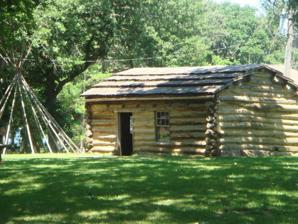
Building: Spirit Lake Massacre Log Cabin
Country: United States of America
Year built: 1856
Historic house in Iowa, United States United States historic place Spirit Lake Massacre Log Cabin U.S. National Register of Historic Places Show map of Iowa Show map of the United States Location West of Estherville on U.S. Route 71 Arnolds Park, Iowa Coordinates 43°21′56″N 95°08′26″W / 43.36556°N 95.14056°W / 43.36556; -95.14056 Area less than one acre Built 1856 NRHP reference No. 73000724 Added to NRHP April 3, 1973 The Spirit Lake Massacre Log Cabin , also known as the Gardner Log Cabin , is located in Arnolds Park, Iowa , United States.  Rowland Gardner had led a group of settlers into the region in 1856, and he built this cabin in July of that year.  On March 8, 1857, a band of renegade Wahpekuta Sioux who had been alienated from the tribal structure attacked the Gardner family and other settlers in the immediate area in an incident known as the Spirit Lake Massacre . Led by Inkpaduta, the band of outlaws raided both Indians and white settlers for a period of about 30 years. The cabin in 1885 The massacre accelerated the US government's removal of the remaining Sioux from Iowa and Minnesota , and it slowed the rate of settlement in the region for a period of time. The raid actually began in another cabin, but this cabin gained notoriety because Gardner's 13-year-old daughter Abagail survived the attack, was taken captive, and was later ransomed by the Yankton Sioux . Abbie Gardner-Sharp published an account of the massacre, and was able to gain possession of the cabin that she ran as a museum.  The state erected a monument to the victims near the cabin in 1895.  After Gardner-Sharp died in 1921 the state of Iowa acquired the property and the state historical society continues to operate the cabin as a museum.  The cabin was a setting of MacKinlay Kantor 's novel Spirit Lake (1961).  It was listed on the National Register of Historic Places in 1973. References